Szymon Hołownia

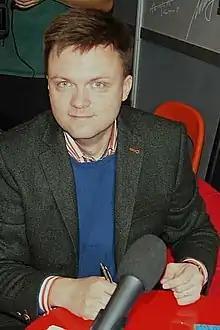
Szymon Hołownia in 2012

He founded the Białystok branch of the "Pomoc Maltańska" foundation. In April 2013, he founded the "Kasisi" foundation, and in the following year he established the "Dobra Fabryka" foundation.